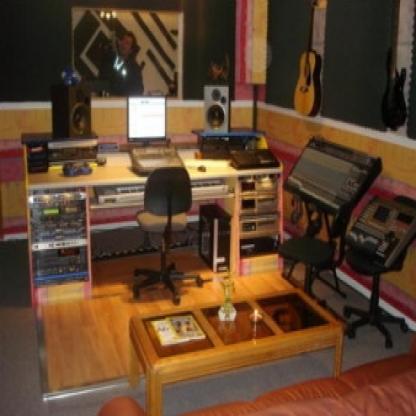
Scene: Indoor